Roman theatre (structure)

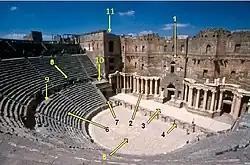
Interior view of the Roman theatre of Bosra, Syria: "1) Scaenae frons 2) Porticus post scaenam 3) Pulpitum 4) Proscaenium 5) Orchestra 6) Cavea 7) Aditus maximus 8) Vomitorium".

These buildings were semi-circular and possessed certain inherent architectural structures, with minor differences depending on the region in which they were constructed. The "scaenae frons" was a high back wall of the stage floor, supported by columns. The "proscaenium" was a wall that supported the front edge of the stage with ornately decorated niches off to the sides. The Hellenistic influence is seen through the use of the "proscenium". The Roman theatre also had a "podium", which sometimes supported the columns of the "scaenae frons". The theatre itself was divided into the stage ("orchestra") and the seating section ("cavea"). The "cavea" was sometimes constructed on a small hill or slope in which stacked seating could be easily made in the tradition of the Greek theatres. The center of the "cavea" was hollowed out of a hill or slope, while the outer radian seats required structural support and solid retaining walls. This was not always the case as Romans tended to build their theatres regardless of the availability of hillsides. All theatres built within the city of Rome were completely man-made without the use of earthworks. The "cavea" was not roofed, rather, awnings ("velarium") could be pulled overhead to provide shelter from rain or sunlight. "Vomitoria", passages situated below or behind a tier of seats, were made available to the audience.